Kontio (icebreaker)

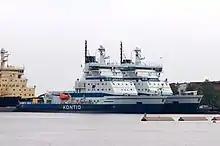
"Otso" and "Kontio" moored at Katajanokka in 2010. The oil recovery equipment is visible on the aft deck.

Before "Otso" entered service in 1986, the Finnish icebreaker captains were sceptical about the ability of an icebreaker without bow propellers to operate successfully in the shallow Finnish waters characterized by heavy ice ridges. However, after the early teething problems and successful ice trials, the opinions changed and the performance of the "Bubbler of the Bothnian Bay" was generally deemed to be satisfactory. Over the years, "Otso" and her sister ship "Kontio" have proved to be very cost-efficient and for that reason they are the first Finnish state-owned icebreakers to be deployed for icebreaking in the Gulf of Bothnia every winter.